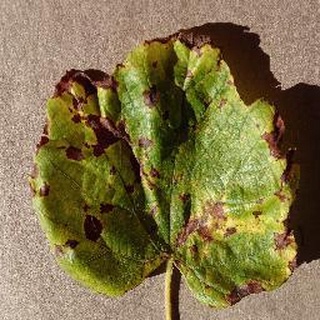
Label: grape_leaf_blight